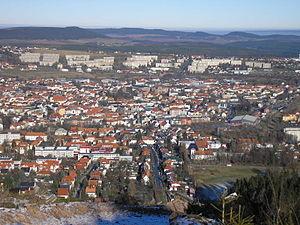
Ilmenau est la plus grande ville du Ilm-Kreis de Thuringe. Elle possède une Université: la Technische Universität Ilmenau comptant plus de 7 000 étudiants. La région est marquée par la forêt de Thuringe et ses montagnes. La montagne Kickelhahn se trouve cinq kilomètres en sud-ouest d'Ilmenau à une altitude de 861 mètres. Johann Wolfgang von Goethe a souvent visité Ilmenau entre 1788 et 1832.